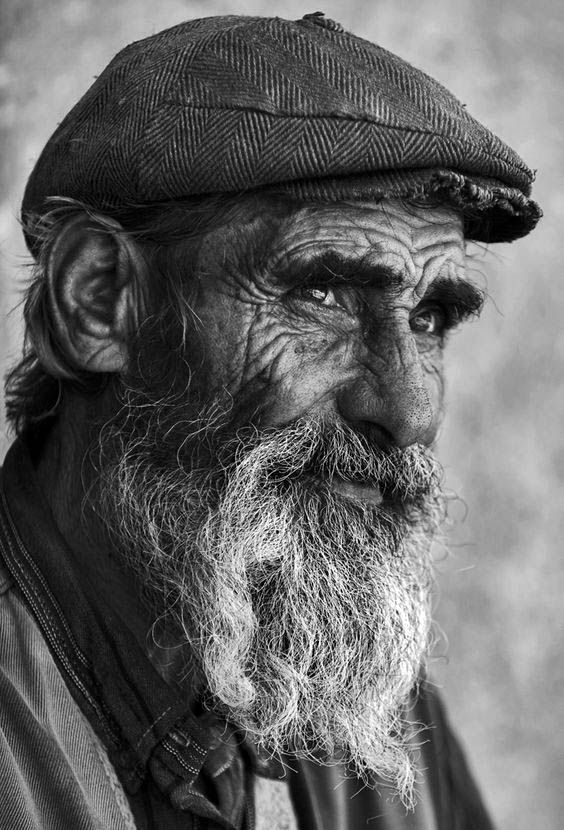
Gender: men